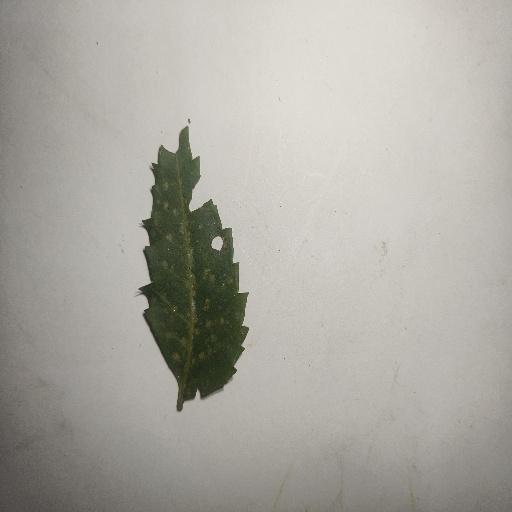
Species: Neem
Leaf condition: Shot Hole Leaf